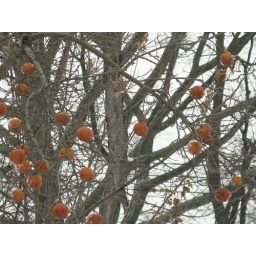
Taken from my old bedroom window before most of them came down in the next storm.